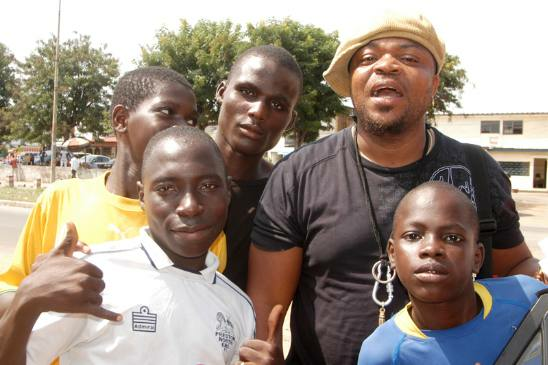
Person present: Yes